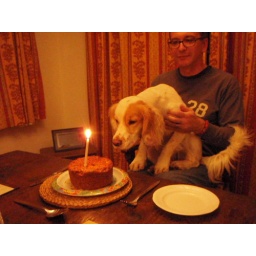
I think she was more interested in eating the cake than blowing out the candle.